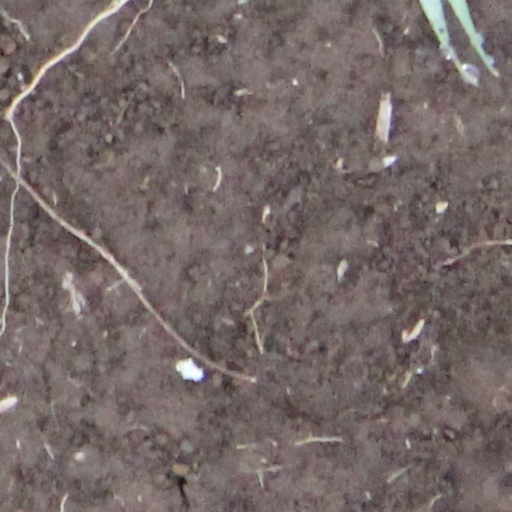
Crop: wheat